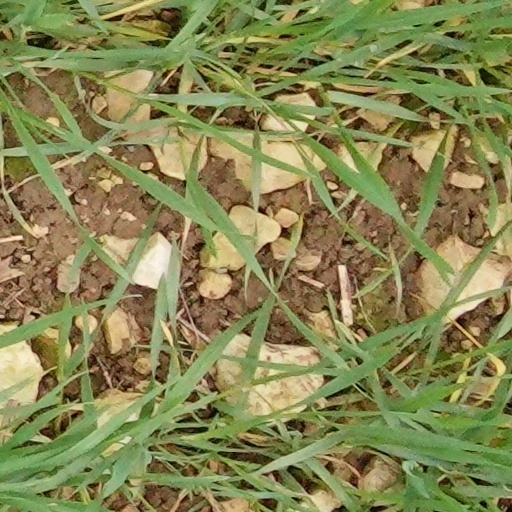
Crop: wheat